Lillington Library

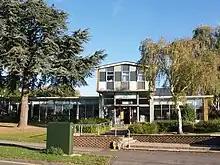
Lillington Library

It was designed by Henry Fedeski in a Festival of Britain style. It was built 1959–60 and was Grade II listed in 2015 after Warwick District Council intended to demolish it along with other community buildings in Lillington as part of a regeneration plan. It was built by George Wimpey.